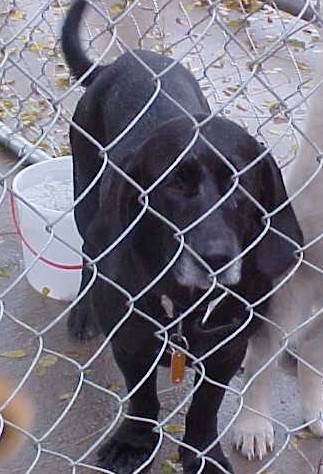
Label: dog